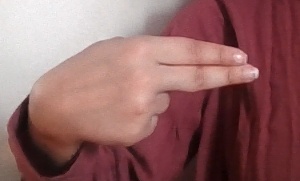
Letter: ain